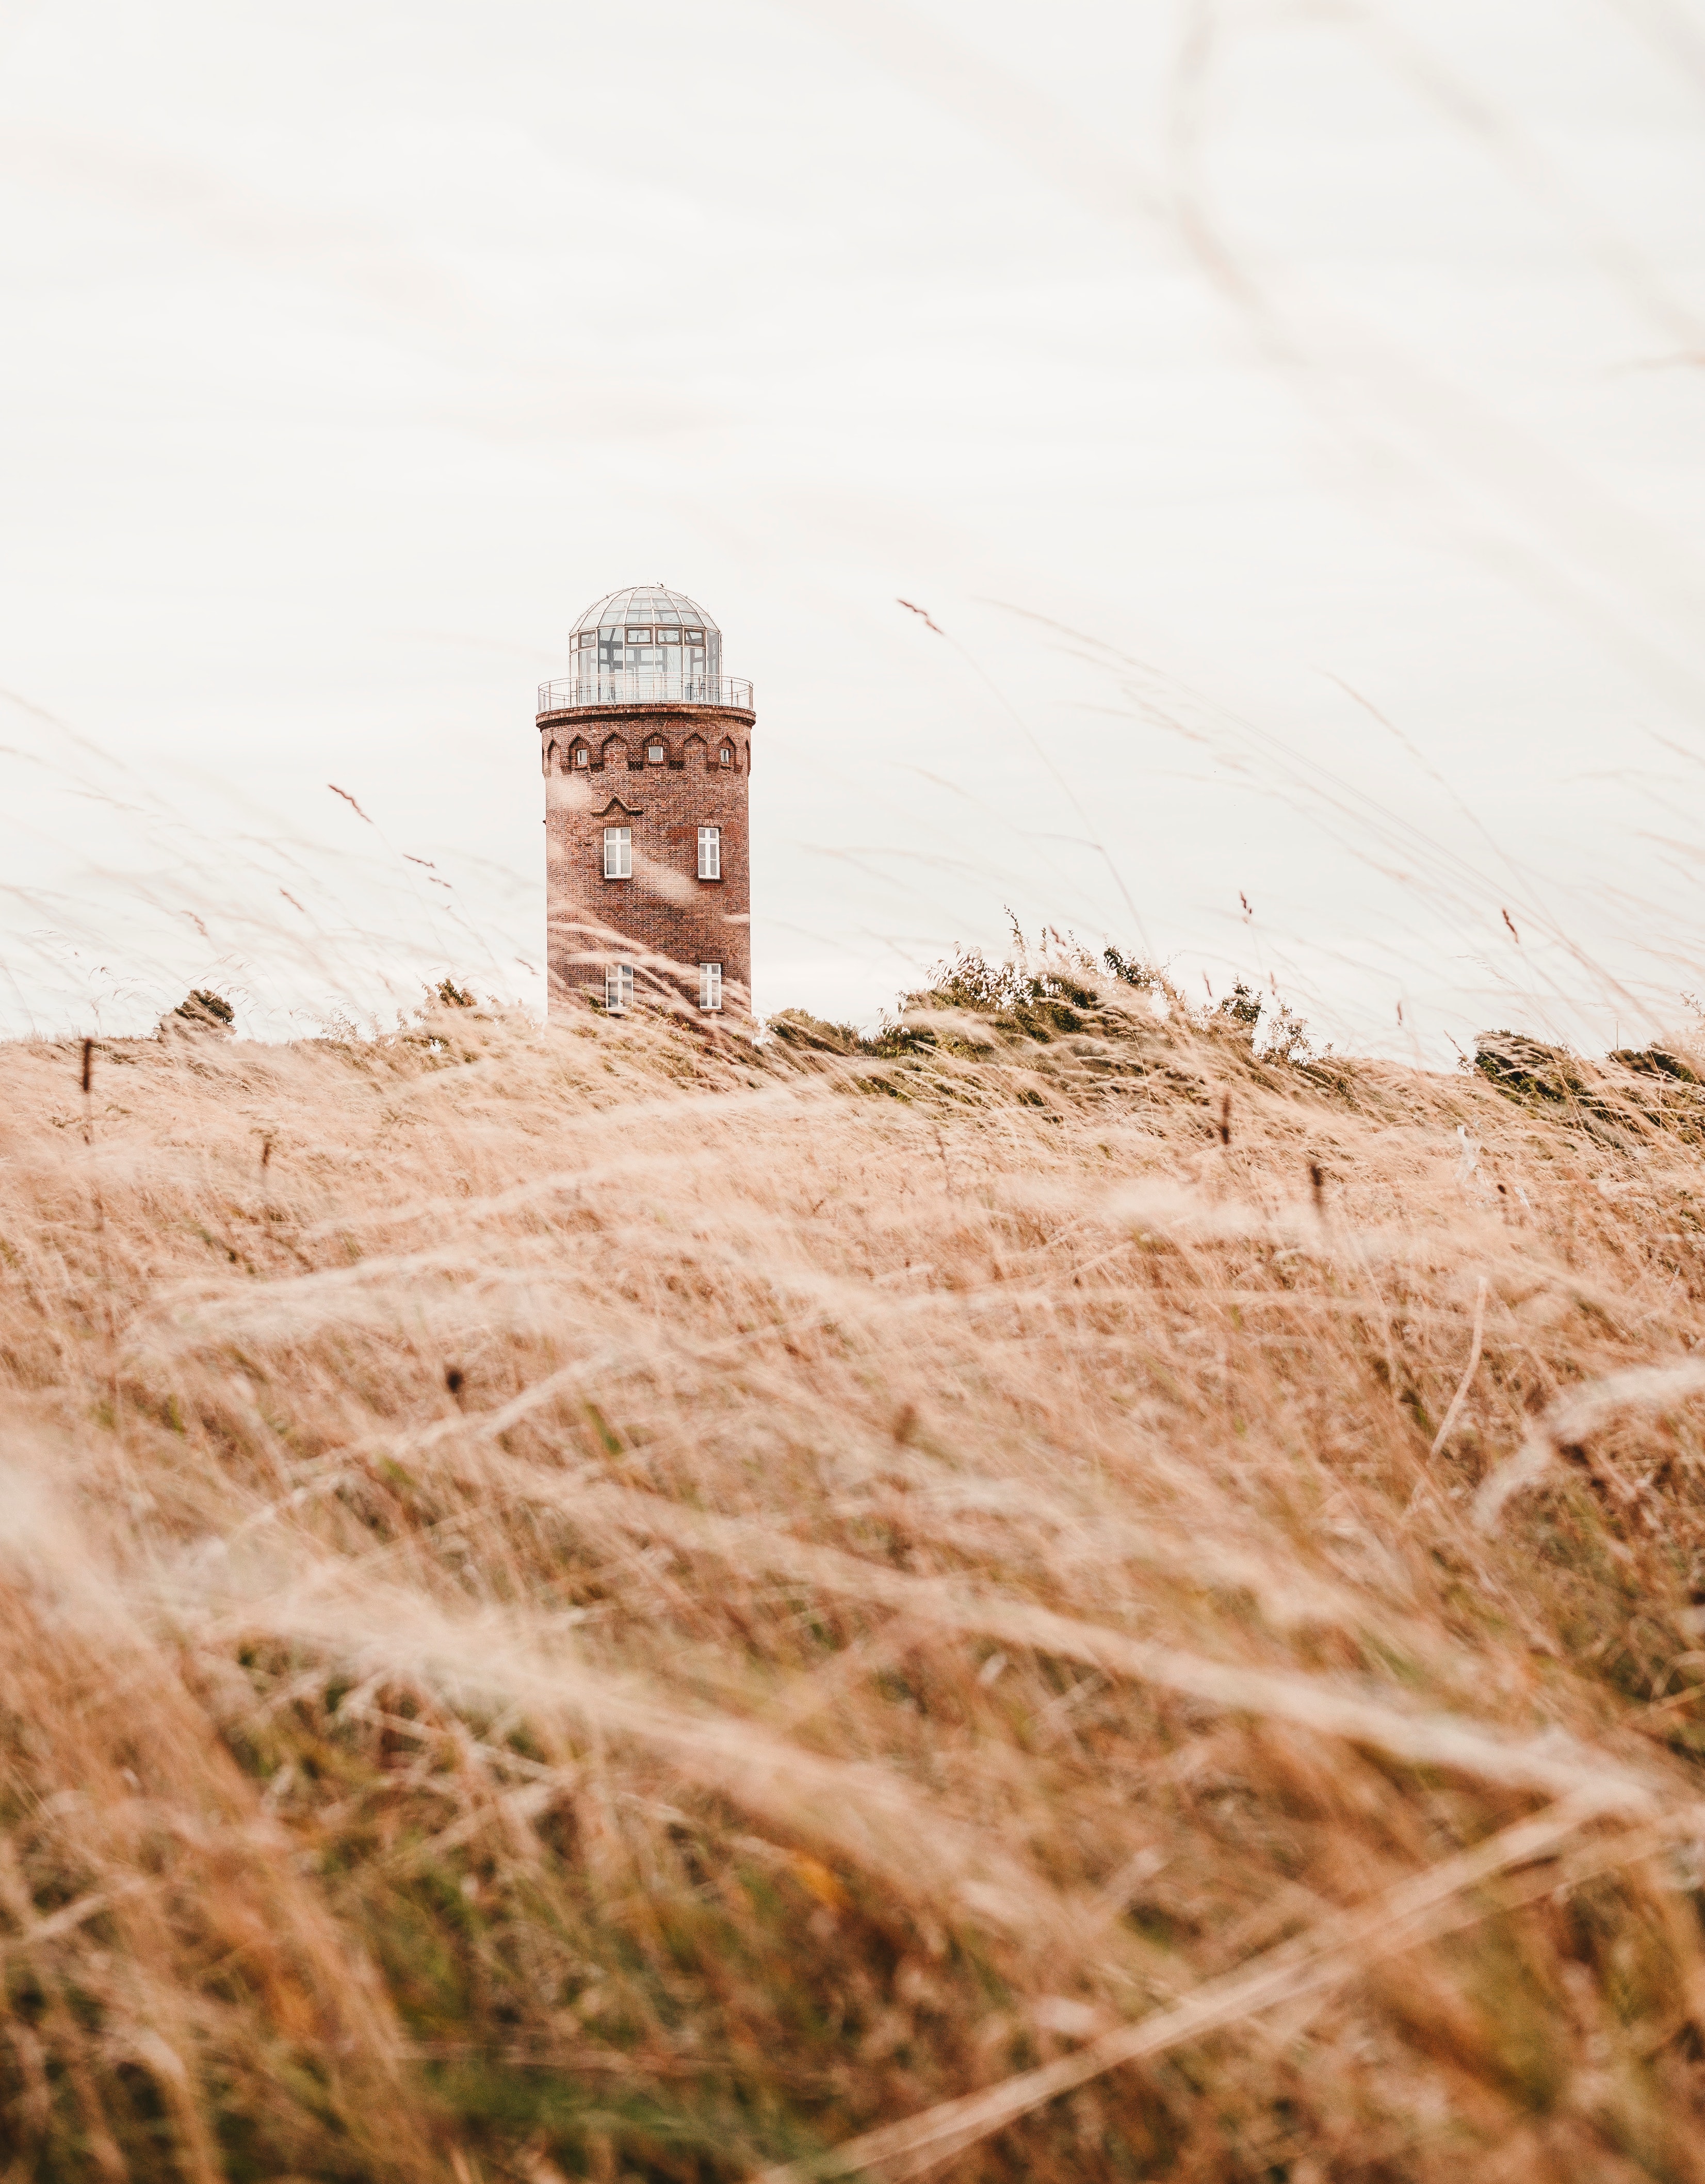
sand, sky, ecoregion, tower, sea, landscape, grass, grass family, stock photography